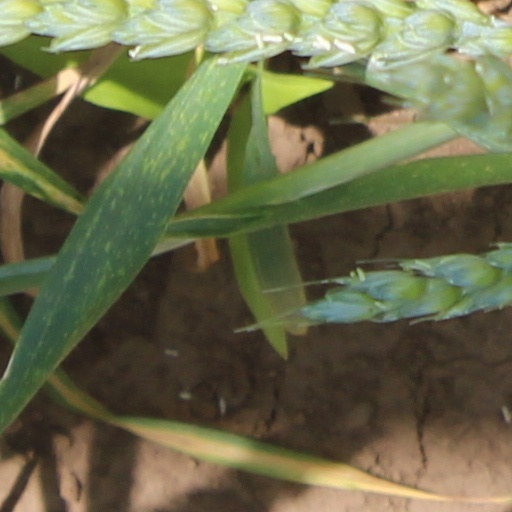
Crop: wheat